Consolidated B-24 Liberator

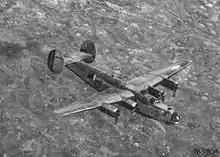
B-24 Bomber flying over China during WW2

In February 1944, the 2nd Division authorized the use of "Assembly Ships" (or "Formation Ships") specially fitted to aid the assembly of individual group formations. They were equipped with signal lighting, provision for quantity discharge of pyrotechnics, and were painted with distinctive group-specific high-contrast patterns of stripes, checkers or polka dots to enable easy recognition by their flock of bombers. The aircraft used in the first allocation were B-24Ds retired by the 44th, 93rd and 389th Groups. Arrangements for signal lighting varied from group to group, but generally consisted of white flashing lamps on both sides of the fuselage arranged to form the identification letter of the group. All armament and armor were removed and in some cases the tail turret. In the B-24Hs used for this purpose, the nose turret was removed and replaced by a "carpetbagger" type nose. Following incidents when flare guns were accidentally discharged inside the rear fuselage, some assembly (formation) ships had pyrotechnic guns fixed through the fuselage sides. As these aircraft normally returned to base once a formation had been established, a skeleton crew of two pilots, navigator, radio operator and one or two flare discharge operators were carried. In some groups an observer officer flew in the tail position to monitor the formation. These aircraft became known as Judas goats.